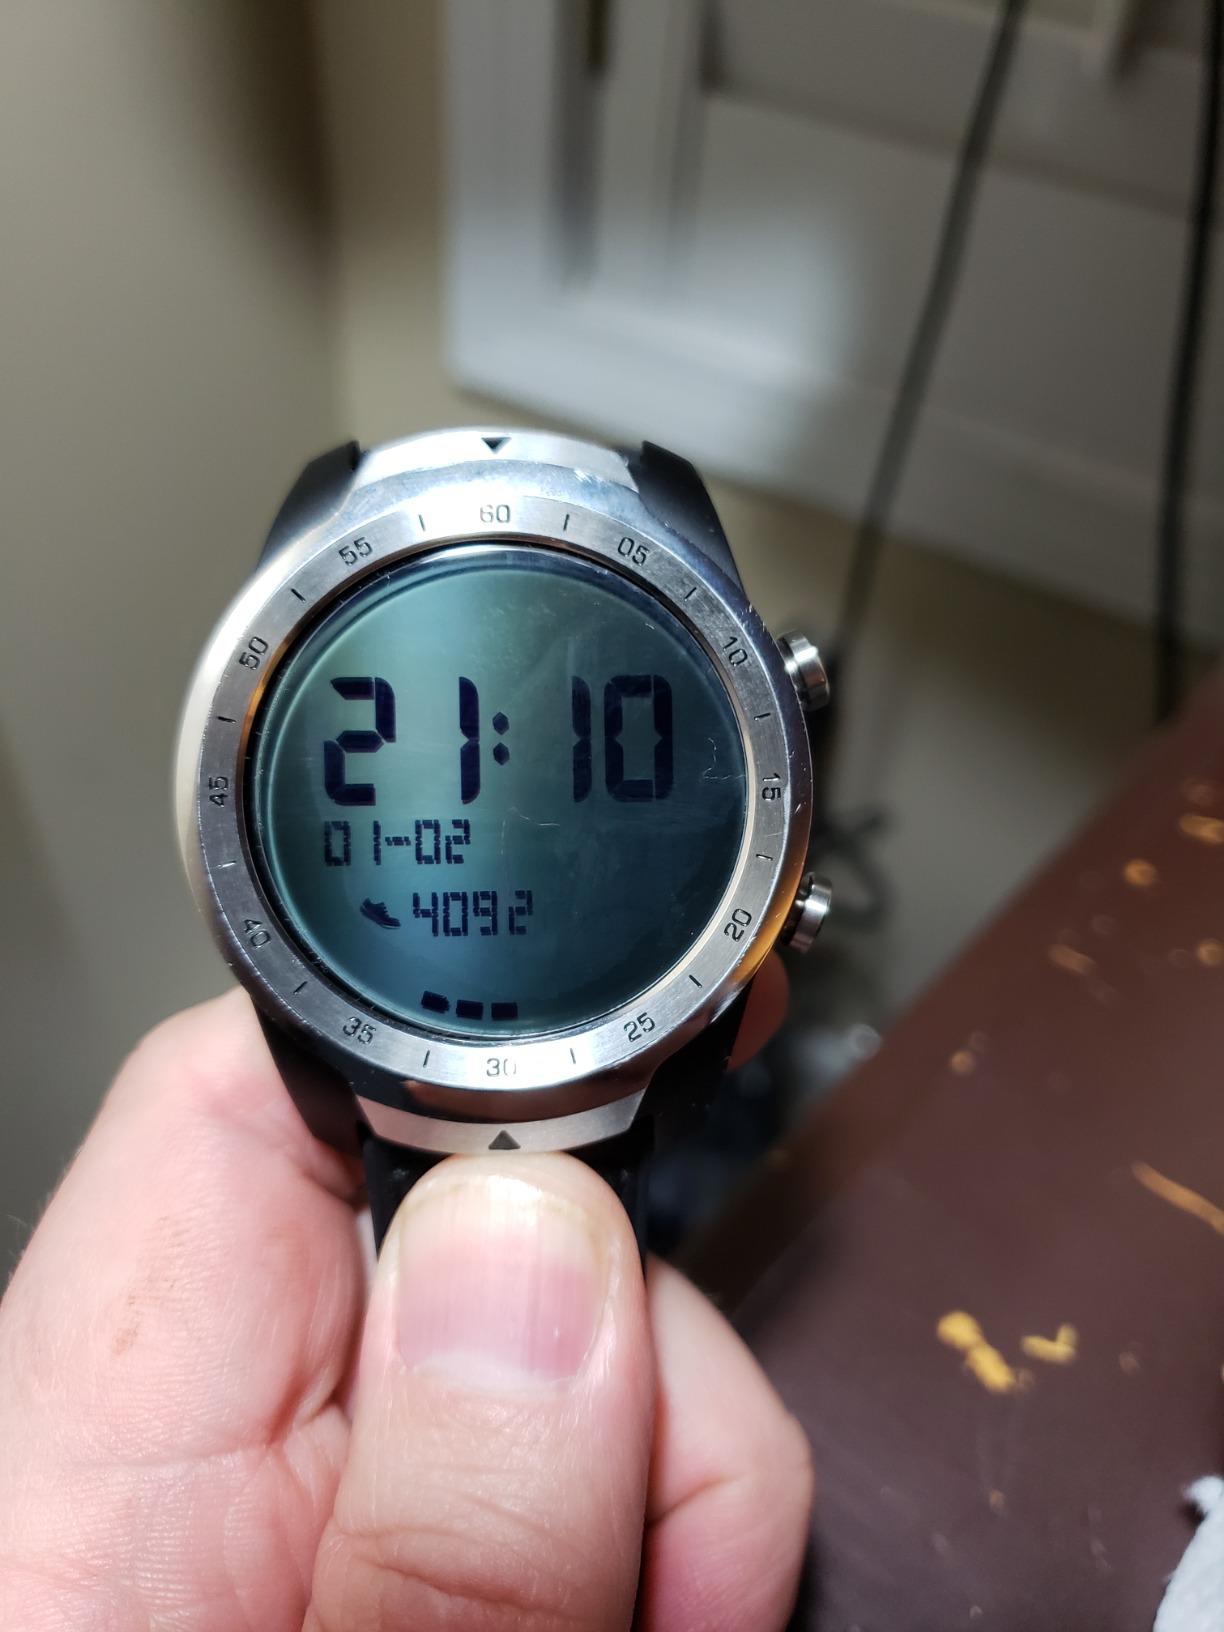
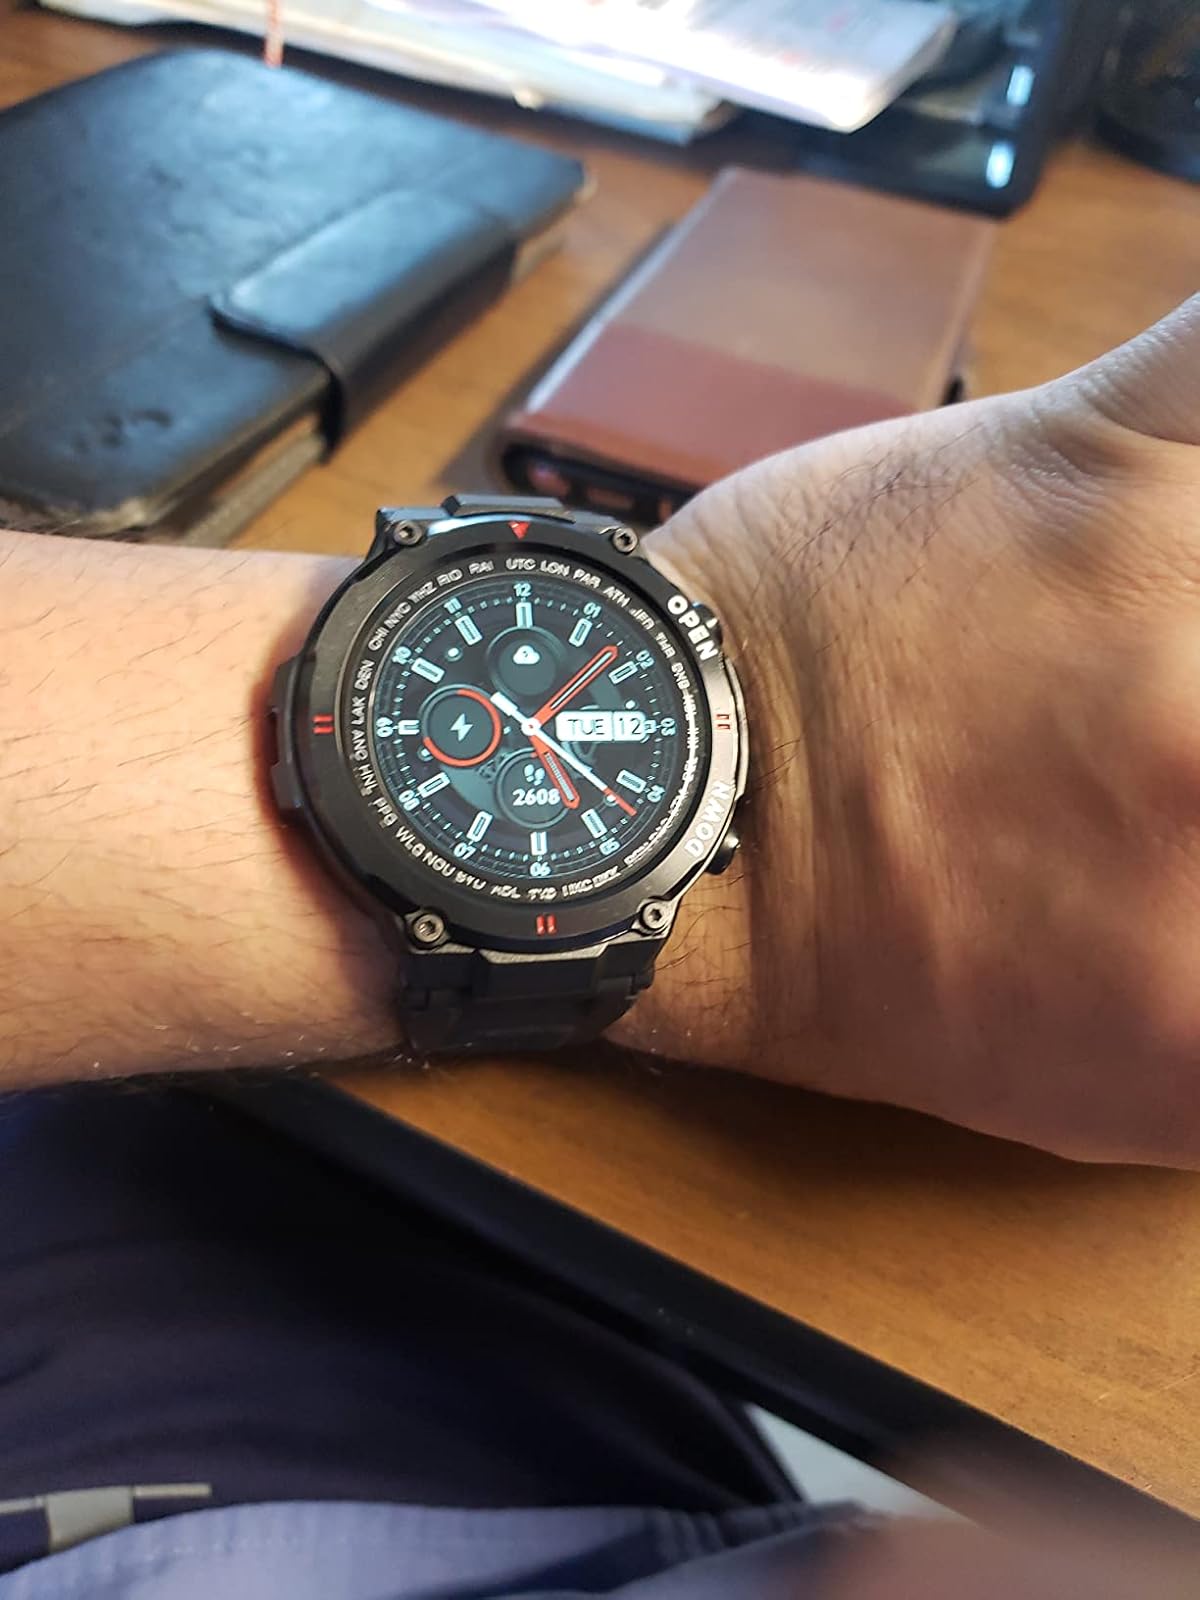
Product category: smartwatch
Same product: no